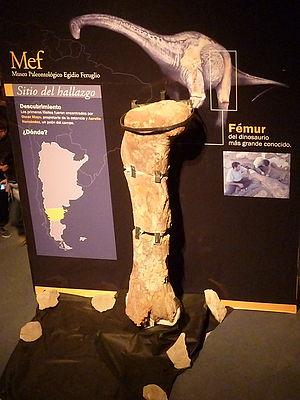
Le Musée de paléontologie Egidio Feruglio est un musée et un centre de recherche scientifique dans la ville de Trelew, en Patagonie. Ses expositions sont centrées sur les vestiges fossiles de la faune et de la flore de Patagonie, ainsi que sur les changements géologiques qui ont affecté la région tout au long de la préhistoire. Le musée doit son nom à Egidio Feruglio, paléontologue italien émigré en Argentine dès 1925.